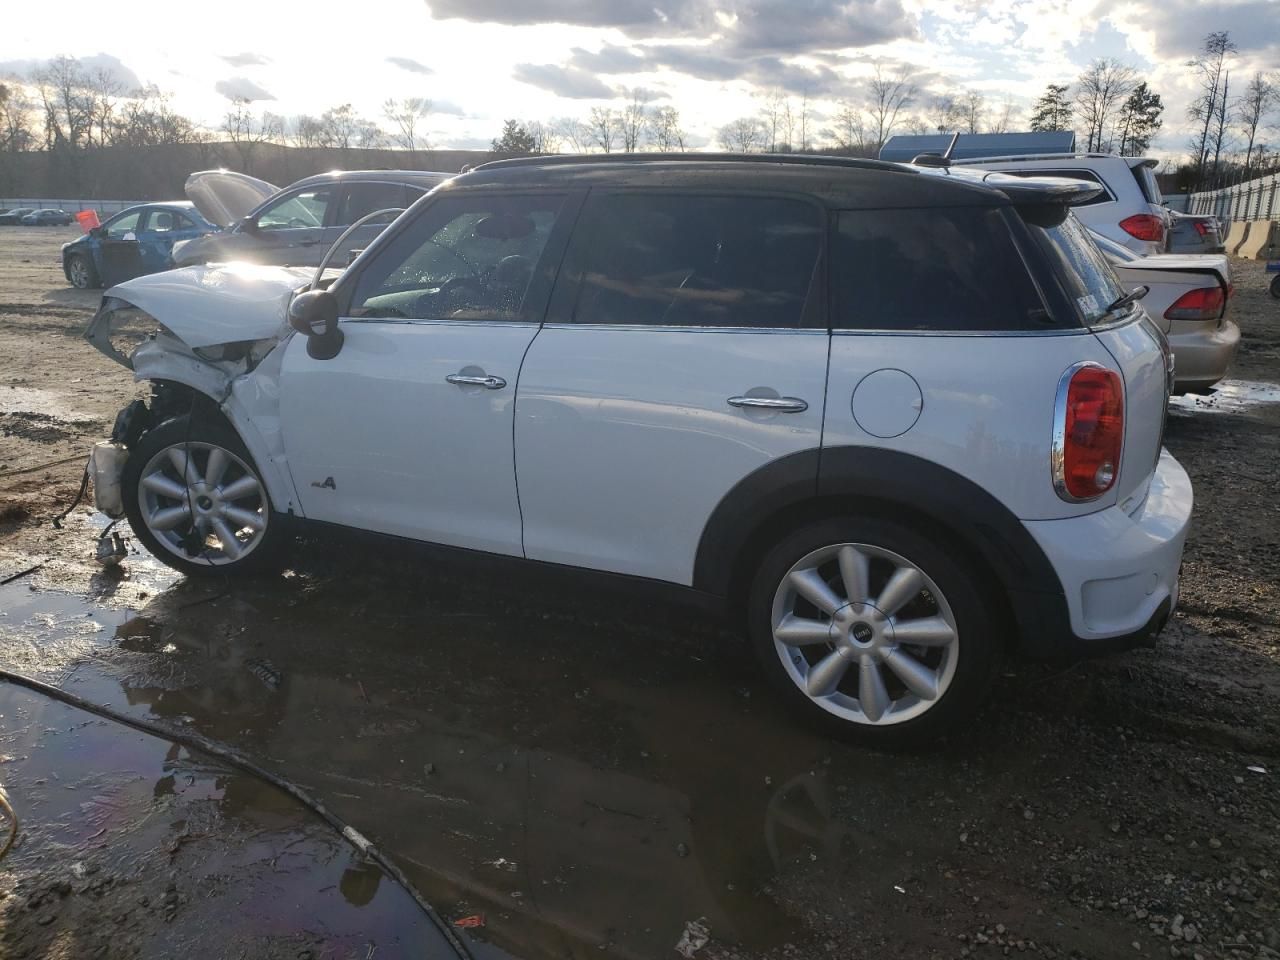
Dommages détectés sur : plaque d'immatriculation avant, pare-choc avant, feu avant droit, feu avant gauche, capot, aile avant droite, aile avant gauche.
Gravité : majeur